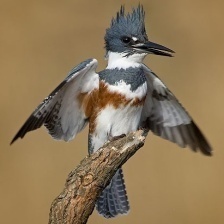
Species: BELTED KINGFISHER
Scientific name: MEGACERYLE ALCYON